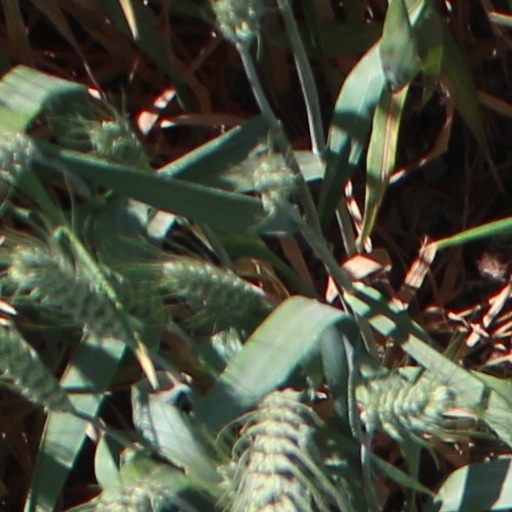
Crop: wheat